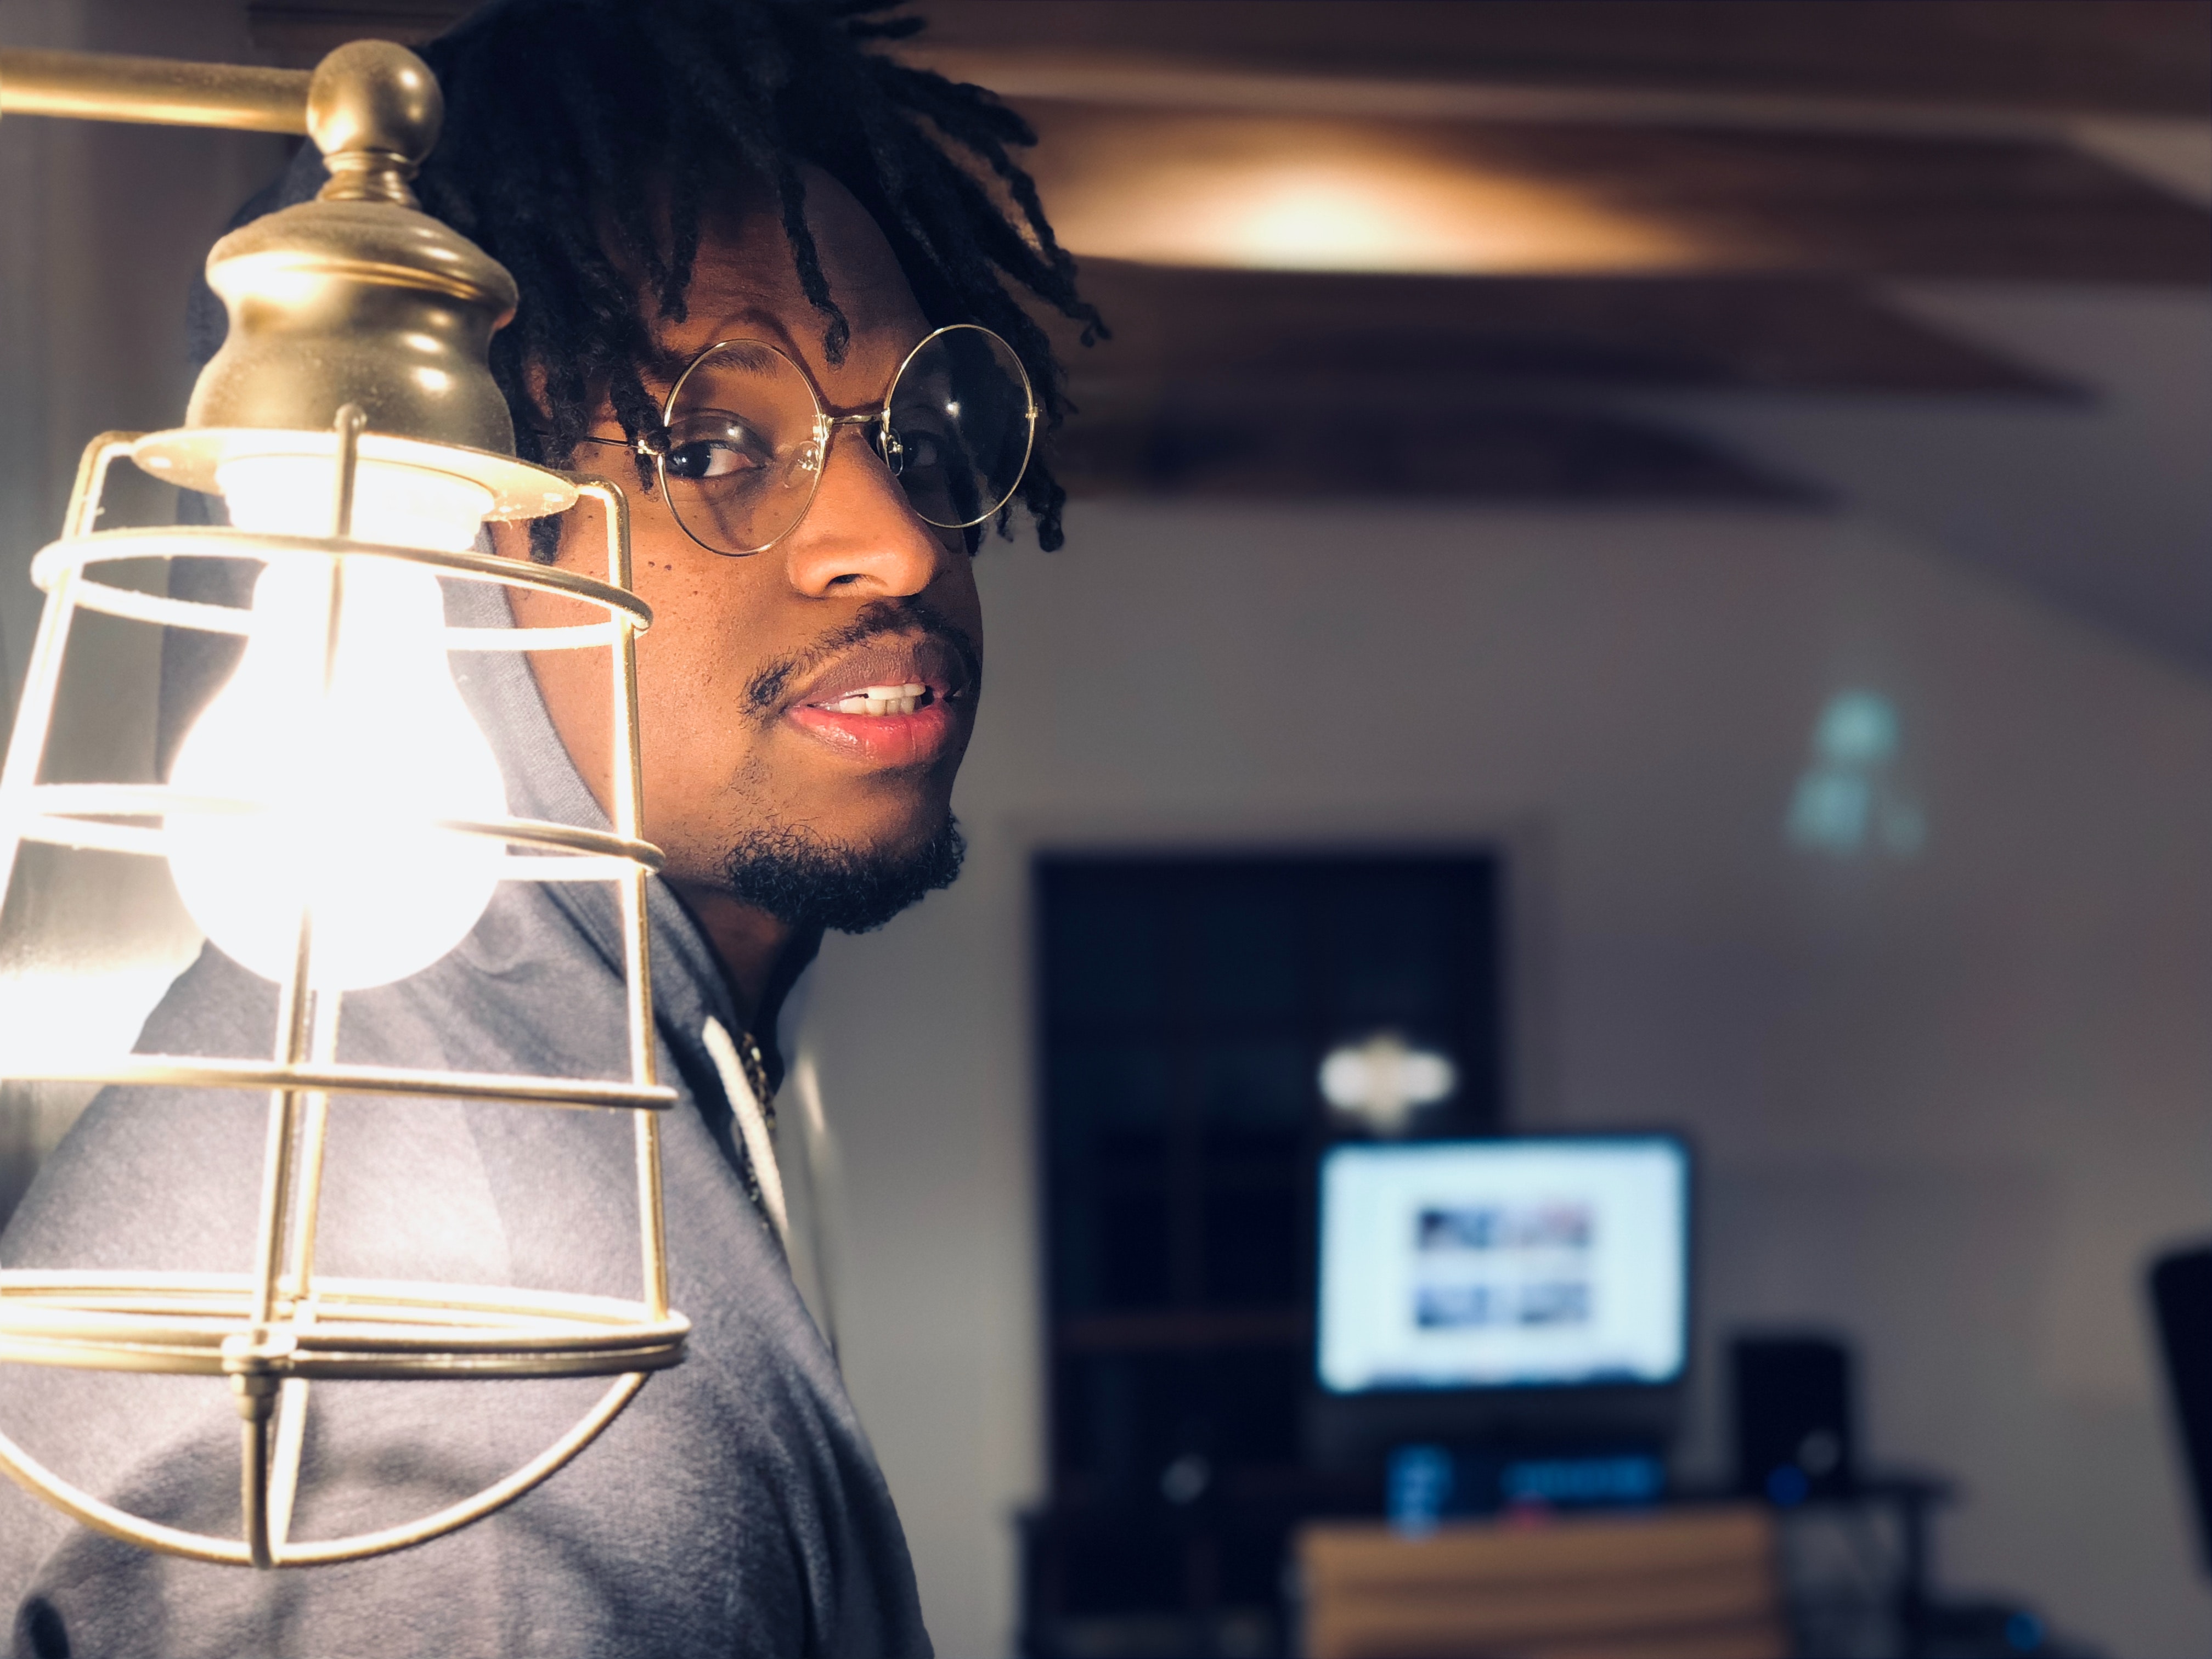
glasses, eyewear, photography, vision care, games, metal, fashion design